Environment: real
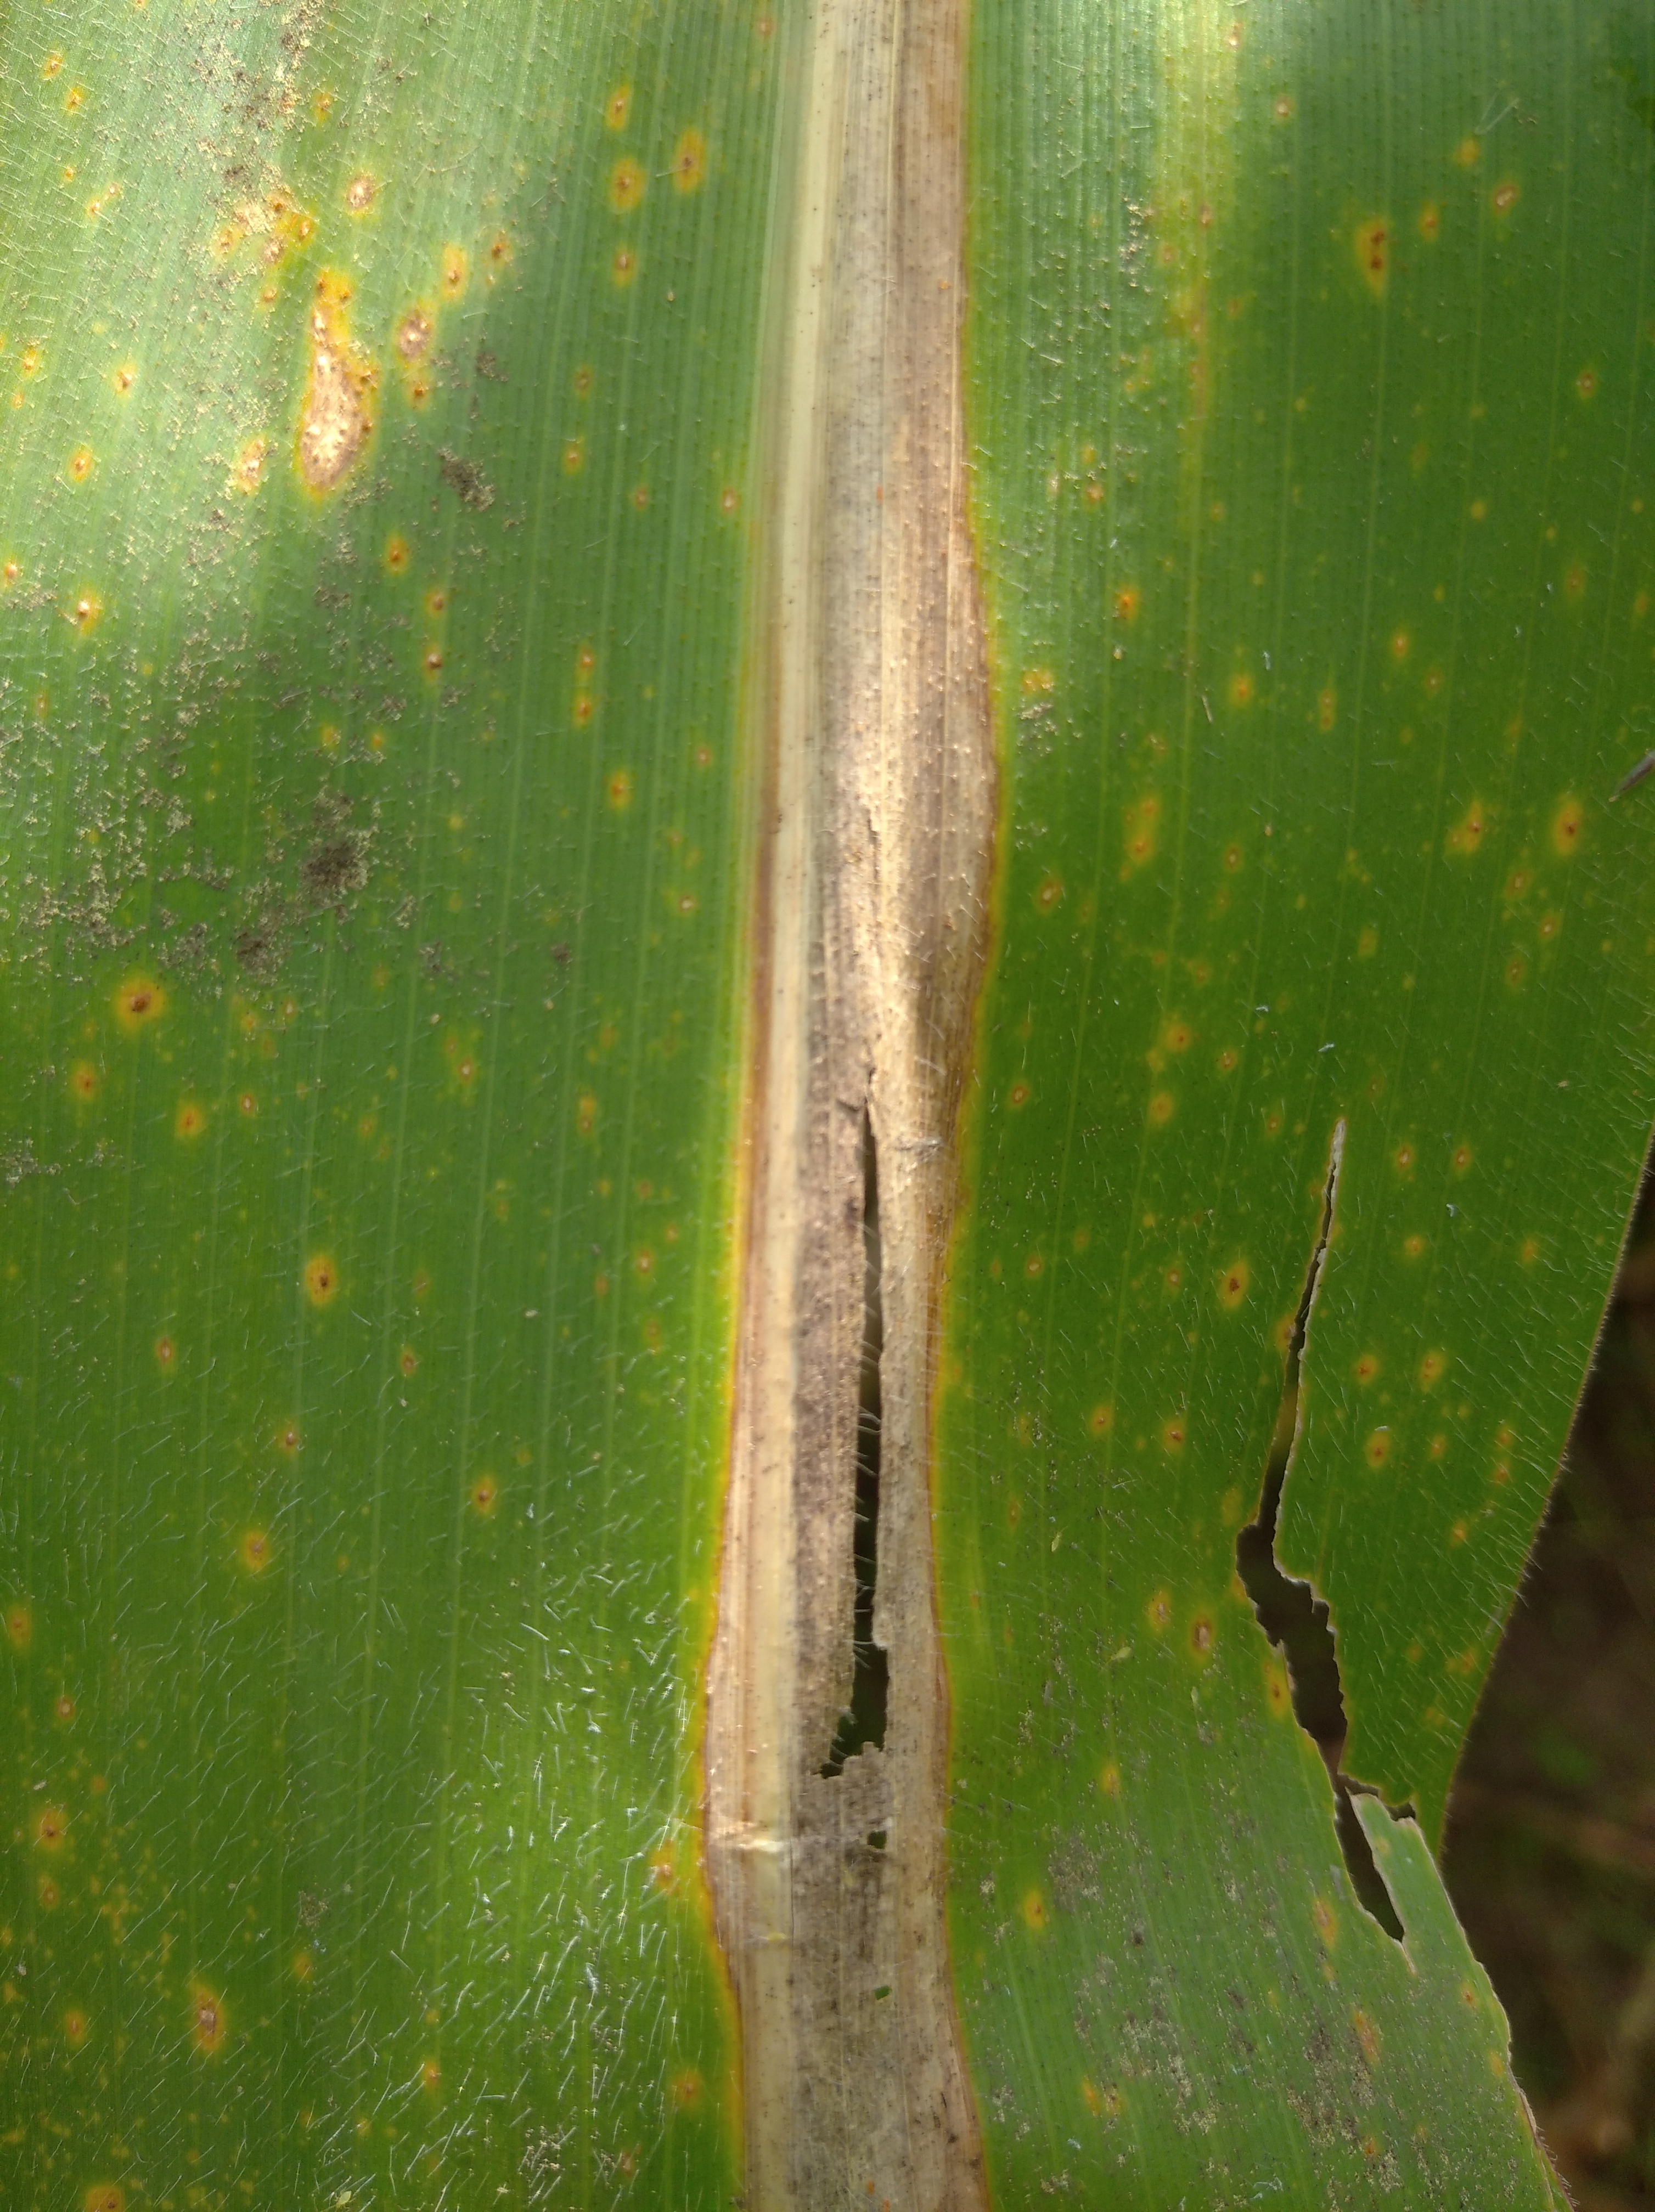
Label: northern_corn_leaf_blight